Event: Ecuador Earthquake
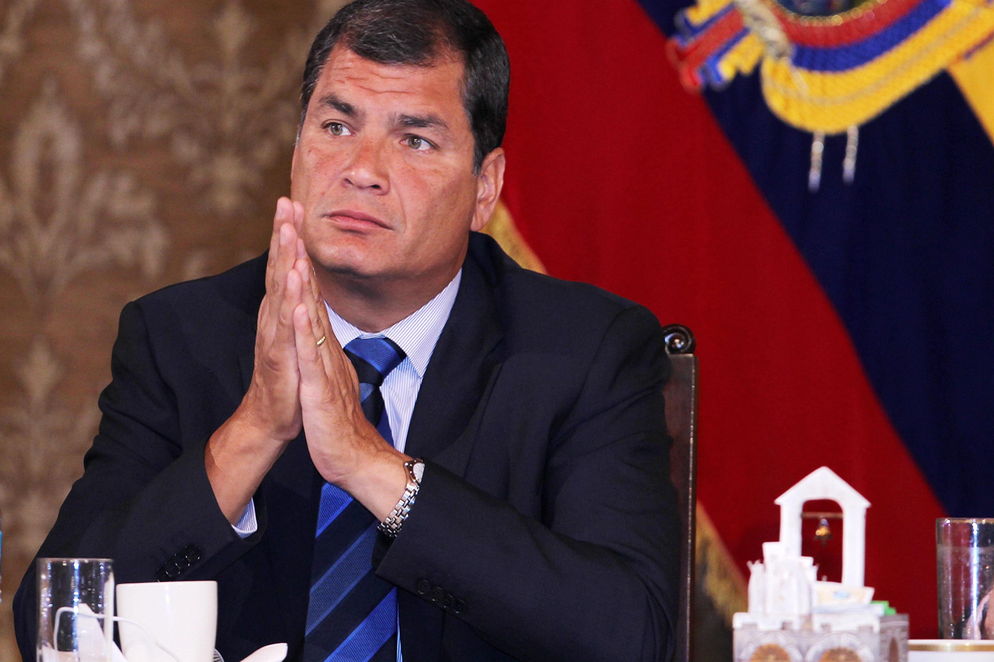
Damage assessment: no_damage